Ernest Aryeetey

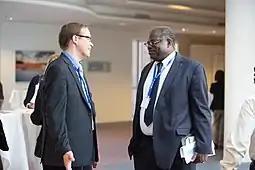
Ernest Aryeetey at UNU-WIDER Conference on Learning to Compete Industrial Development and Policy in Africa

Ernest Aryeetey is Chairman of the Governing Board of Achimota School (since April 2023). He is also a member of the Board of Trustees of the Institute of Development Studies (IDS), Sussex. He is a member of the Board of the International Food Policy Research Institute (IFPRI), Washington DC., and was the chairman of the Board of the United Nations University World Institute for Development Economics Research (UNU-WIDER), Helsinki (2009–2015). In April 2016, he was appointed by United Nations Secretary-General Ban Ki-moon and Director-General Irina Bokova of the United Nations Educational Scientific and Cultural Organization (UNESCO) to the governing council of the United Nations University.